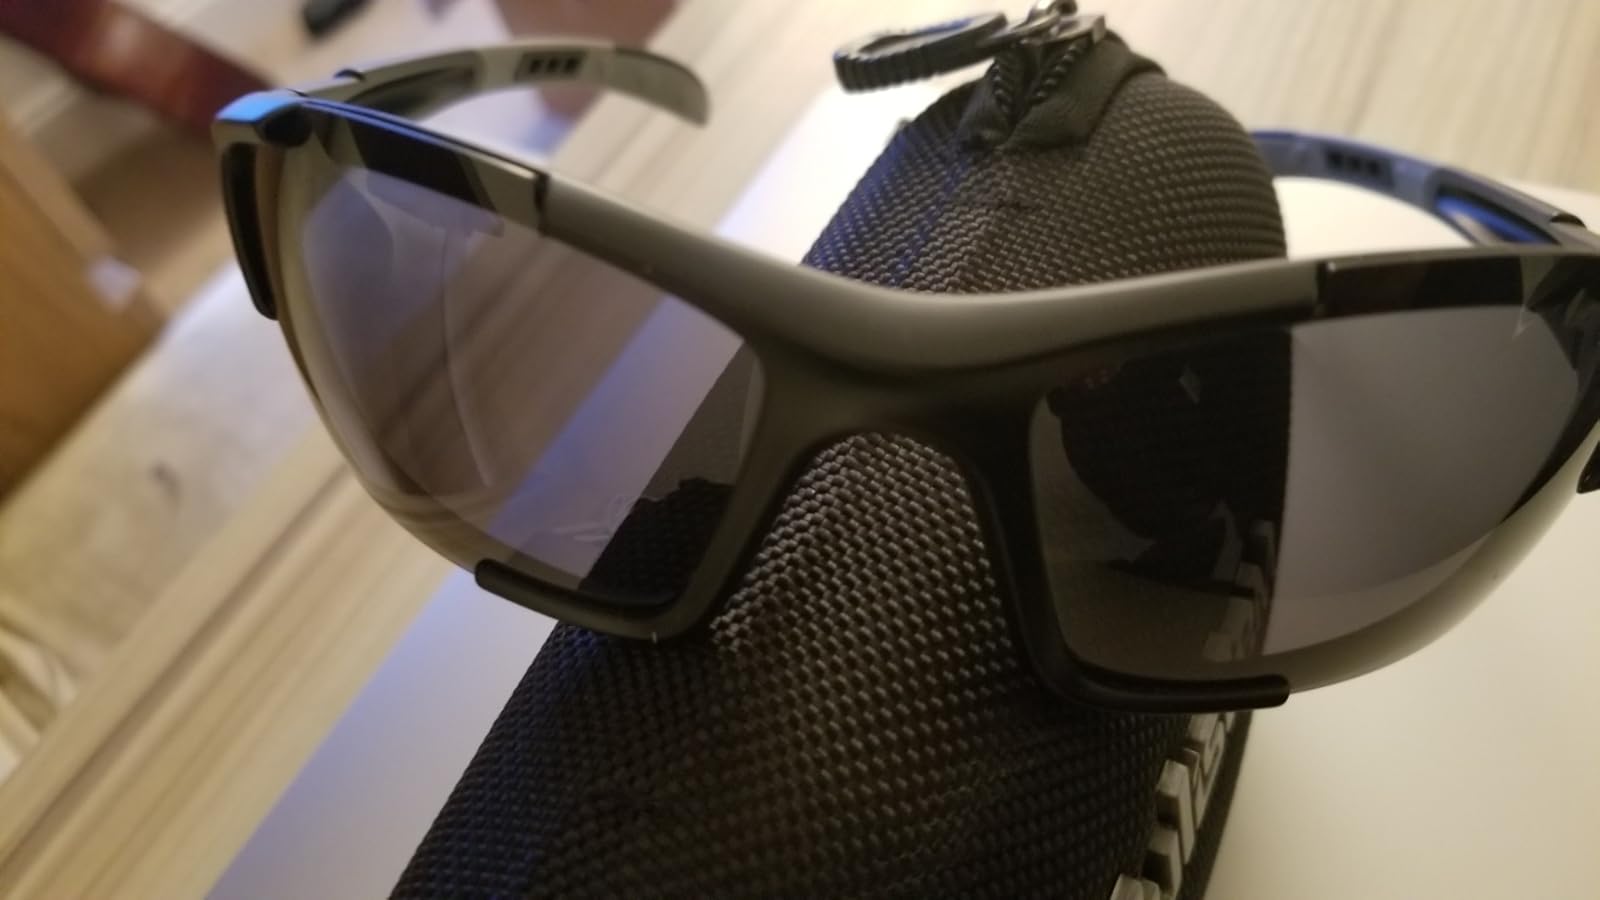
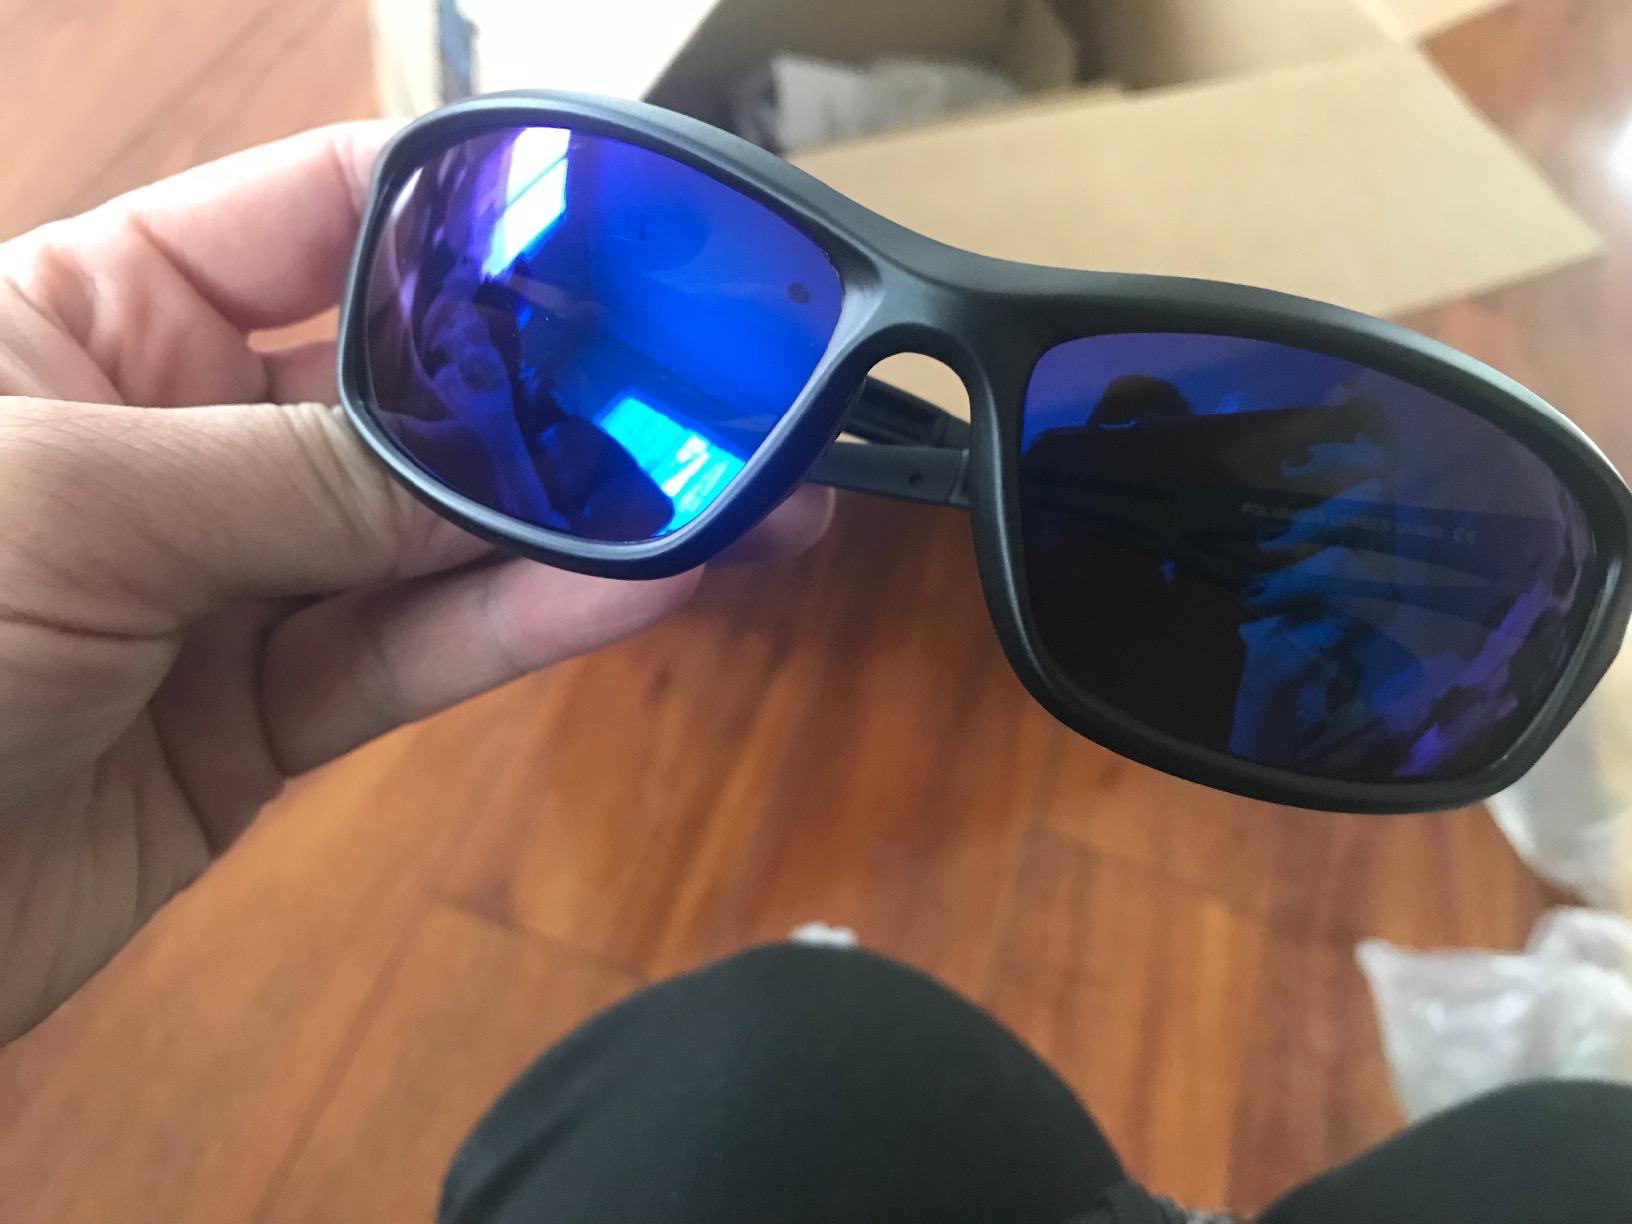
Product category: accessories_sunglasses
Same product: no